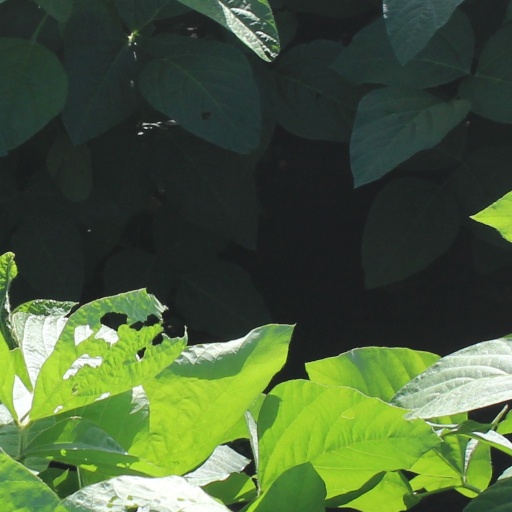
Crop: soybean